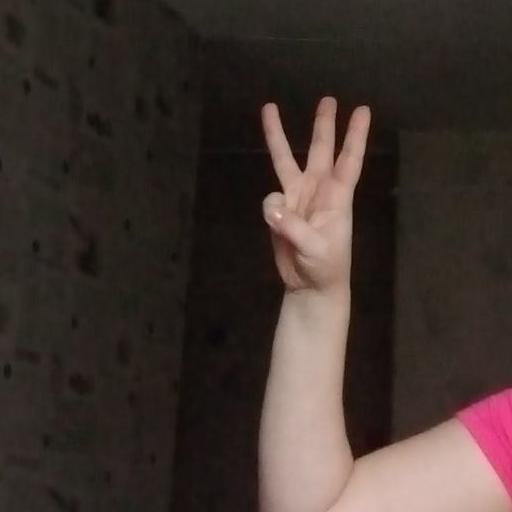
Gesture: three